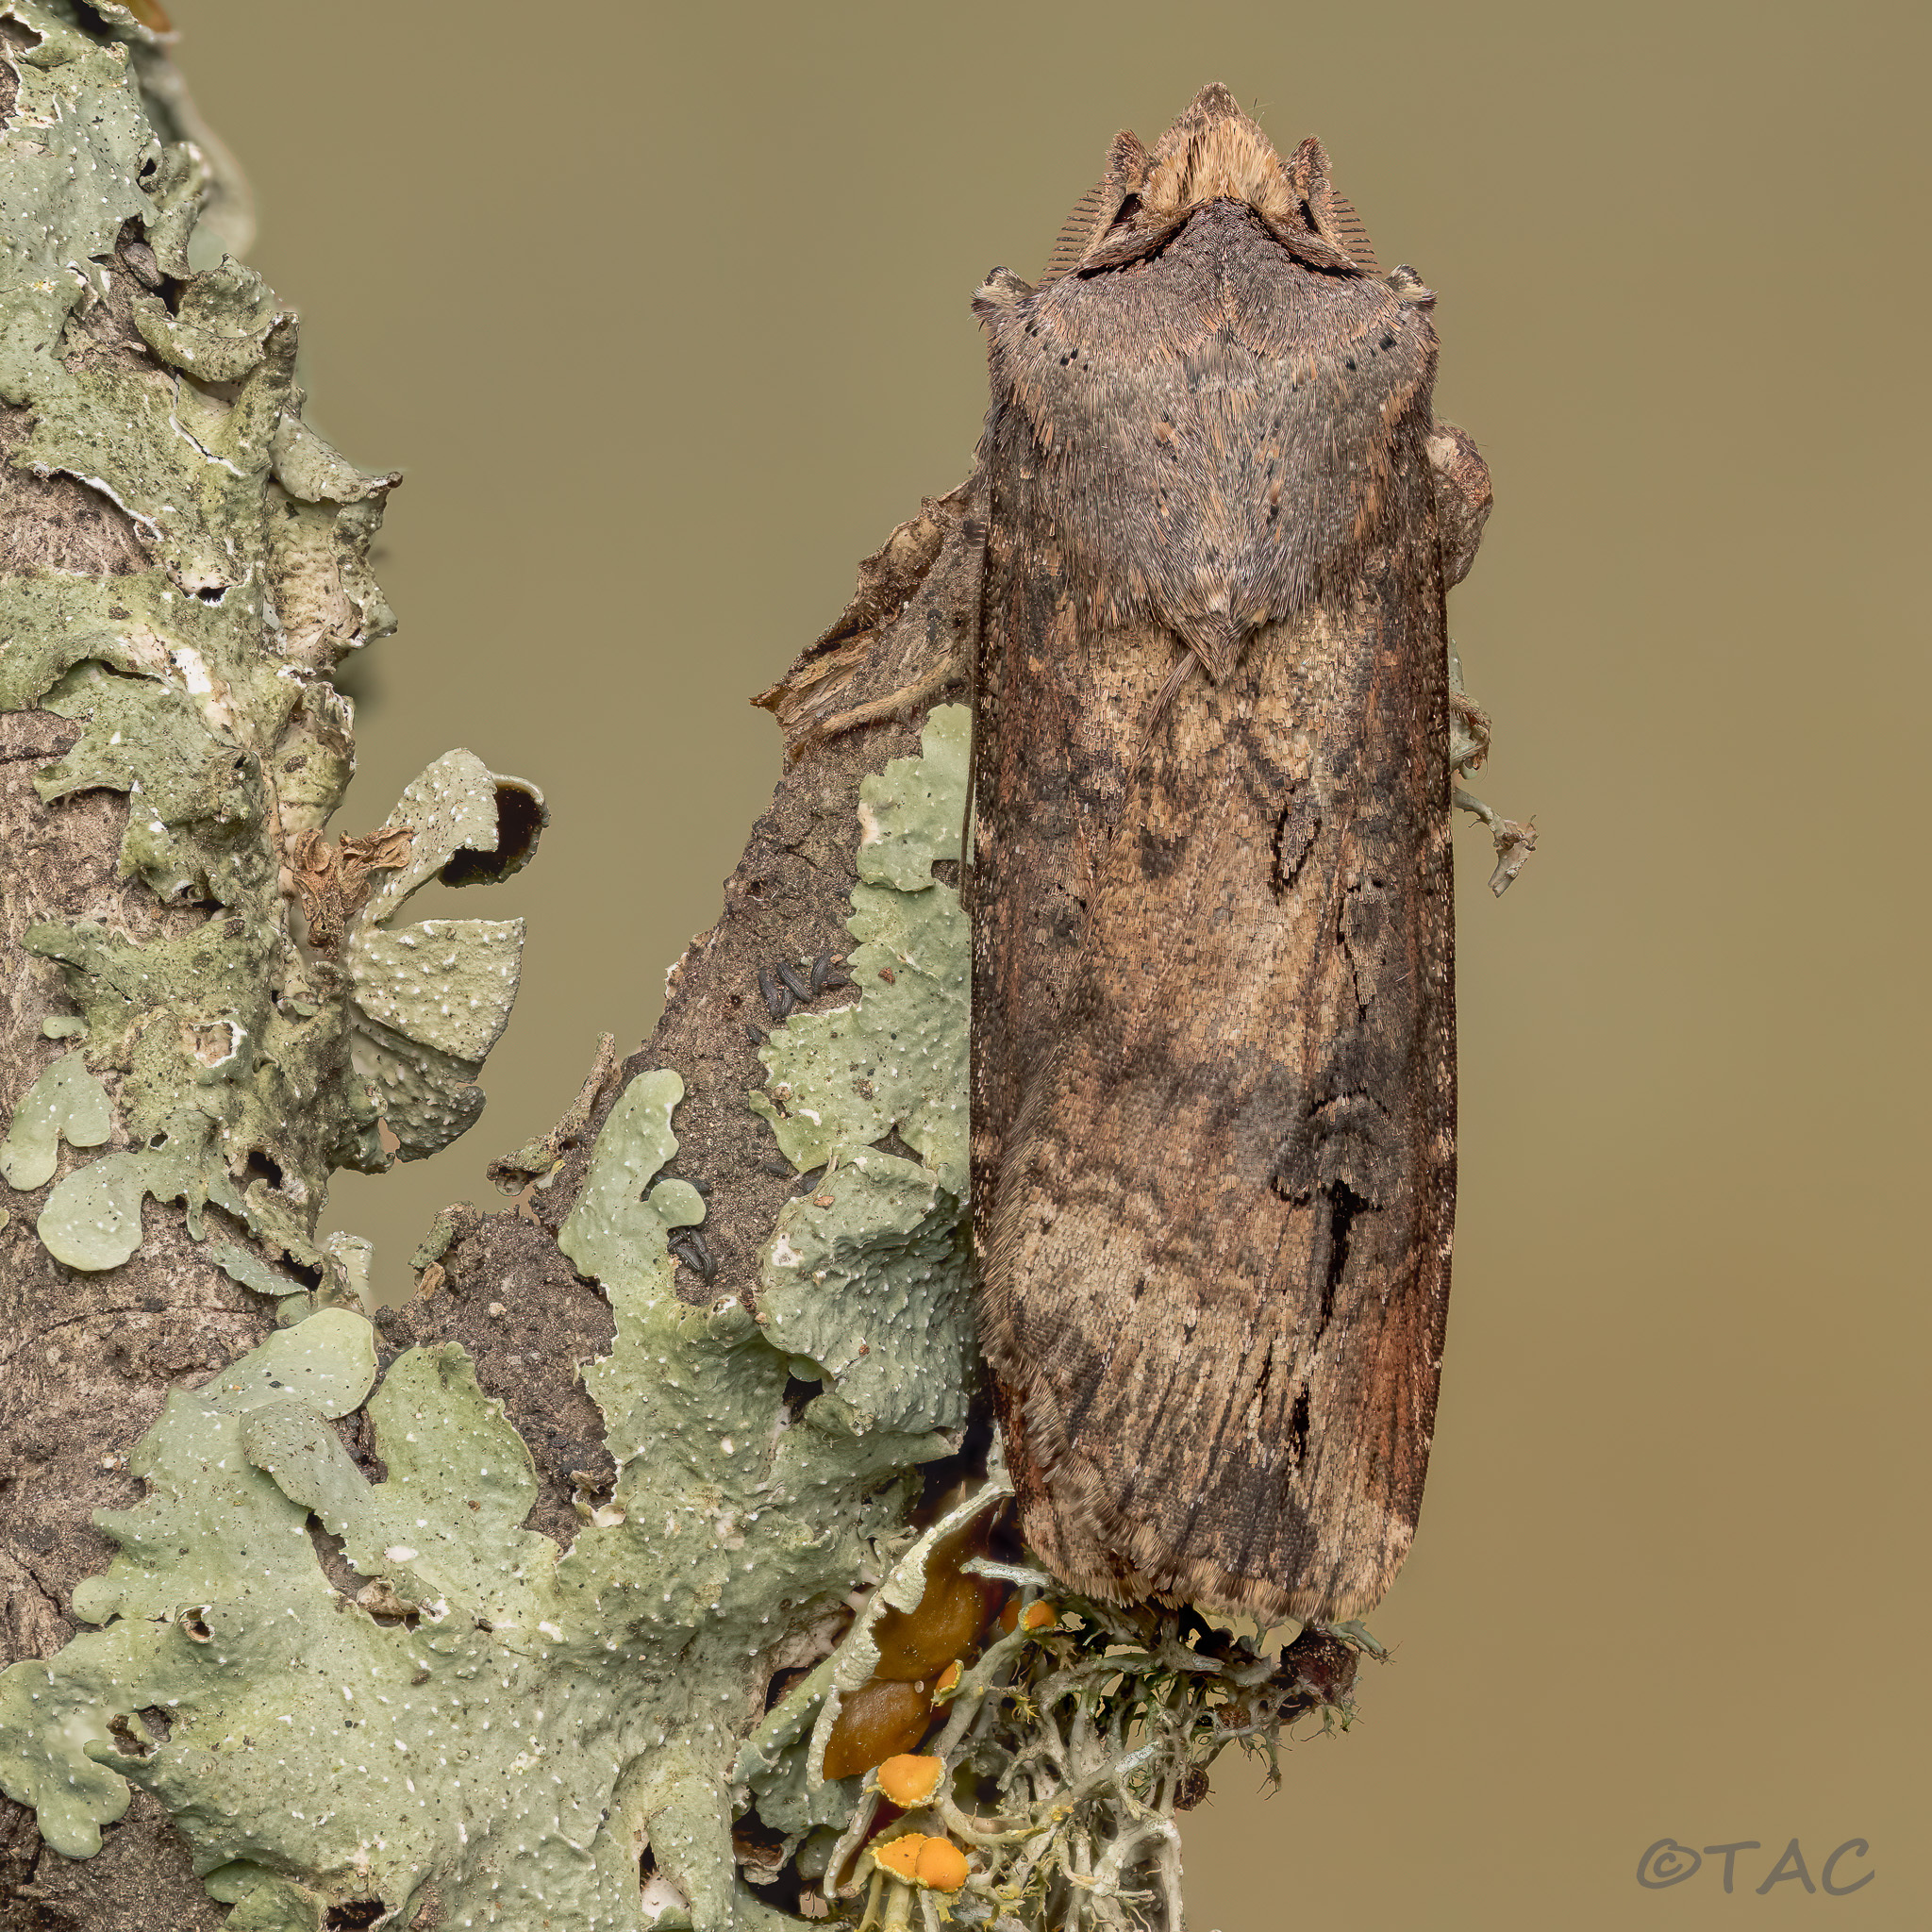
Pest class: cutworms